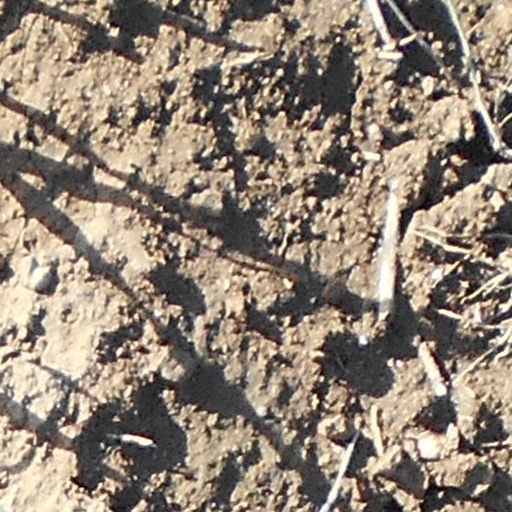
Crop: wheat